Film genre

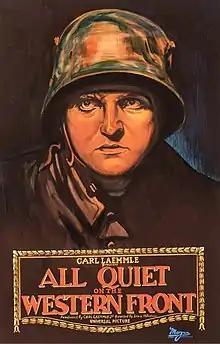

Because genres are easier to recognize than to define, academics agree they cannot be identified in a rigid way. Furthermore, different countries and cultures define genres in different ways. A typical example are war movies. In United States, they are mostly related to ones with large U.S. involvement such as World wars and Vietnam, whereas in other countries, movies related to wars in other historical periods are considered "war movies".